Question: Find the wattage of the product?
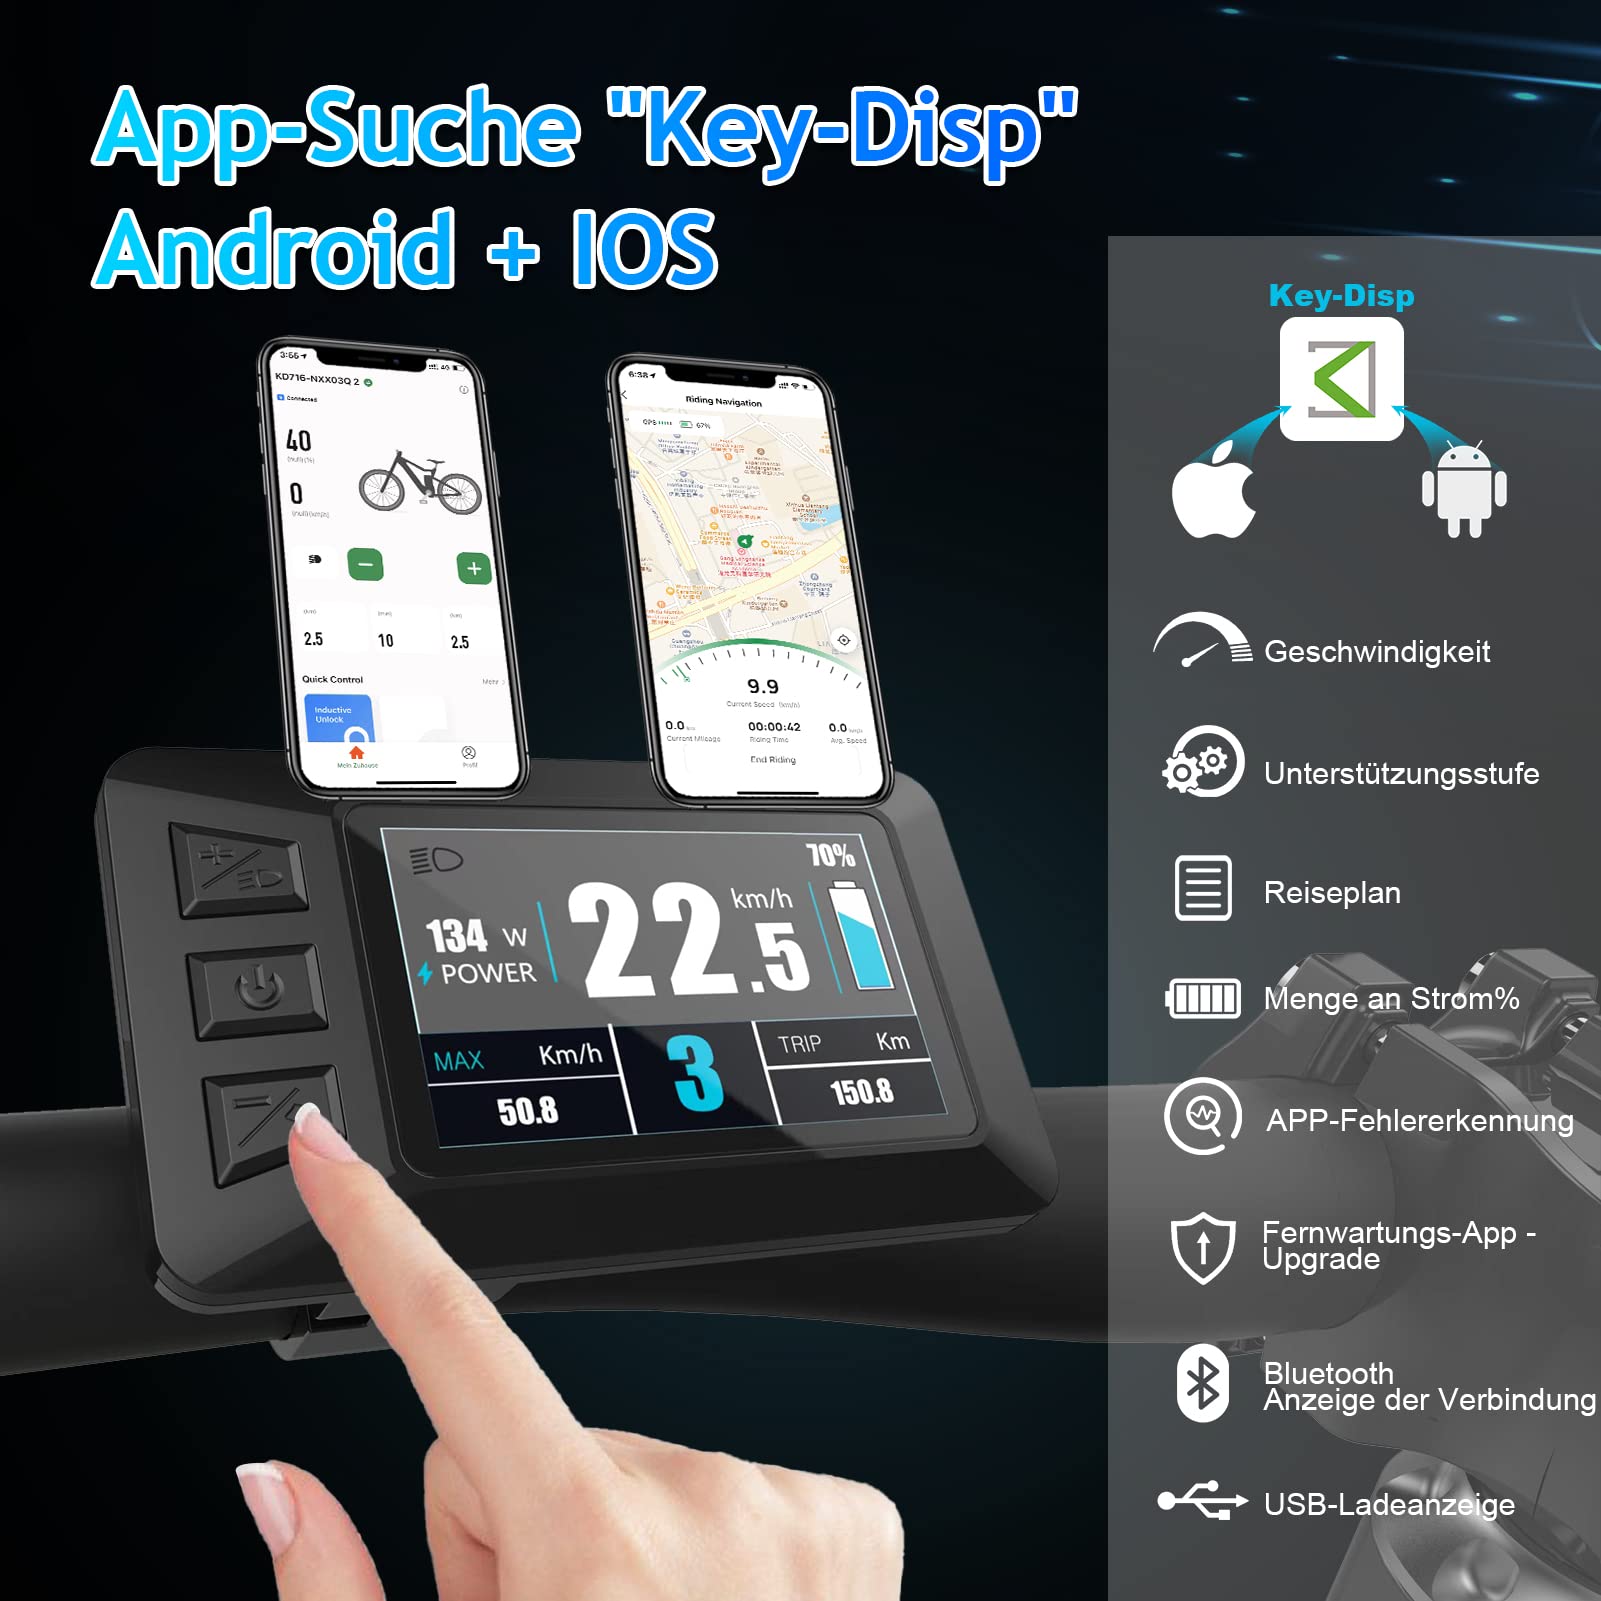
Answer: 134.0 watt